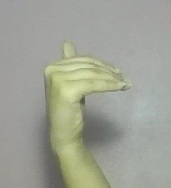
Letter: khaa